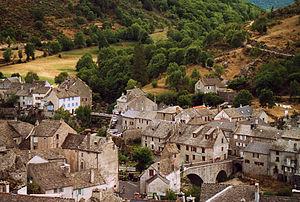
Montvert est une commune française, située dans le département du Cantal en région Auvergne-Rhône-Alpes.
Pont de Montvert - Sud Mont Lozère est, depuis le 1ᵉʳ janvier 2016, une commune nouvelle française située dans le département de la Lozère, en région Occitanie.